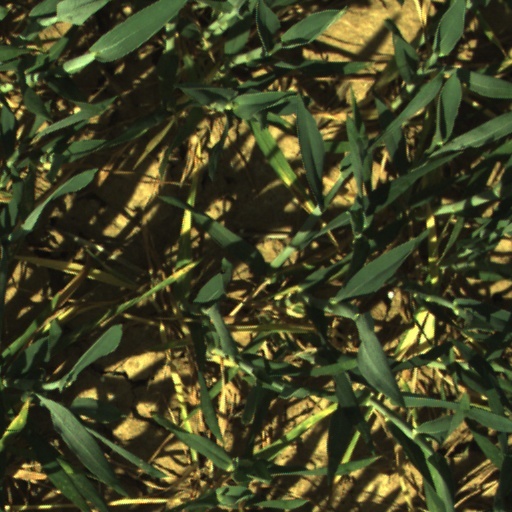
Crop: wheat